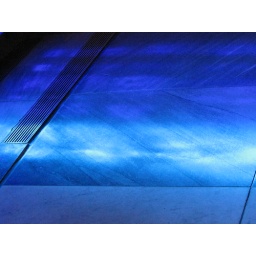
Floor of Liverpool's Catholic cathedral in front of one of the blue glass panels